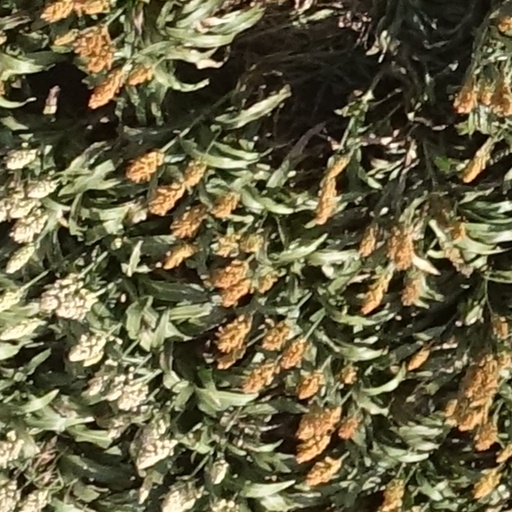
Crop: sorghum